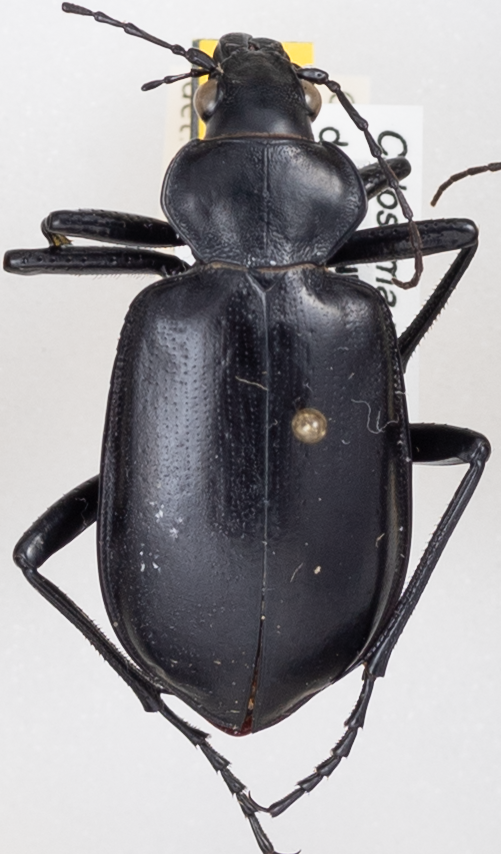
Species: Calosoma peregrinator
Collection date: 2021-08-17
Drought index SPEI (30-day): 0.06
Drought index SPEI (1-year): -0.77
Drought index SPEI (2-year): -0.024